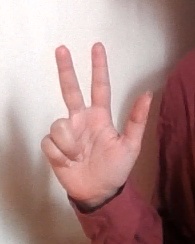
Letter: al